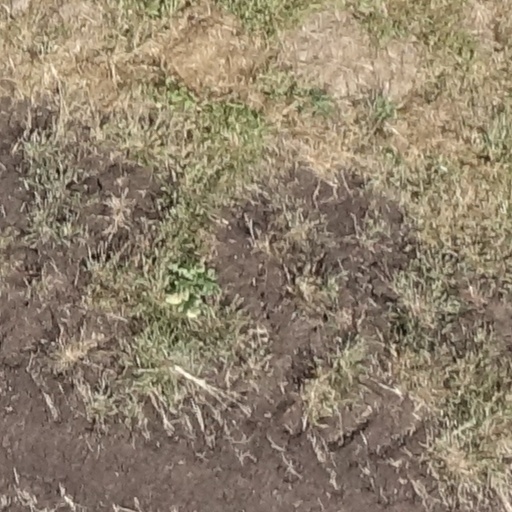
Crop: sorghum